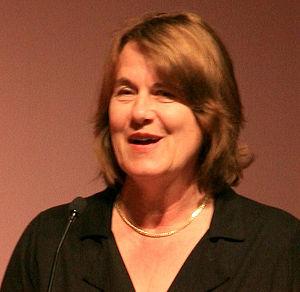
Ute Erdsiek-Rave, née Flashar le 2 janvier 1947 à Heide, est une femme politique allemande membre du Parti social-démocrate d'Allemagne.